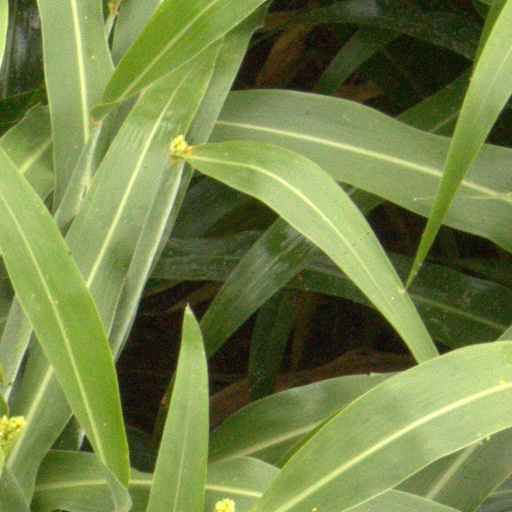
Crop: sorghum